Neville Chamberlain

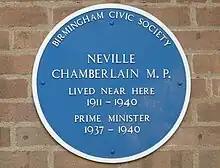
Blue plaque honouring Chamberlain, Edgbaston, Birmingham

Chamberlain flew back to Germany, meeting Hitler in Bad Godesberg on 22 September. Hitler brushed aside the proposals of the previous meeting, saying "that won't do any more". Hitler demanded immediate occupation of the Sudetenland and that Polish and Hungarian territorial claims on Czechoslovakia be addressed. Chamberlain objected strenuously, telling Hitler that he had worked to bring the French and Czechoslovaks into line with Germany's demands, so much so that he had been accused of giving in to dictators and had been booed on his departure that morning. Hitler was unmoved.